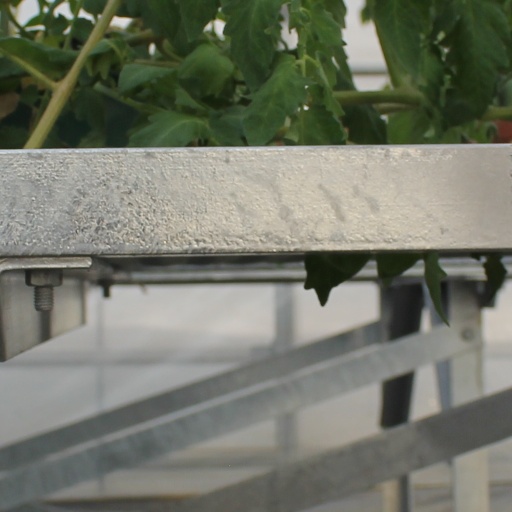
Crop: tomato